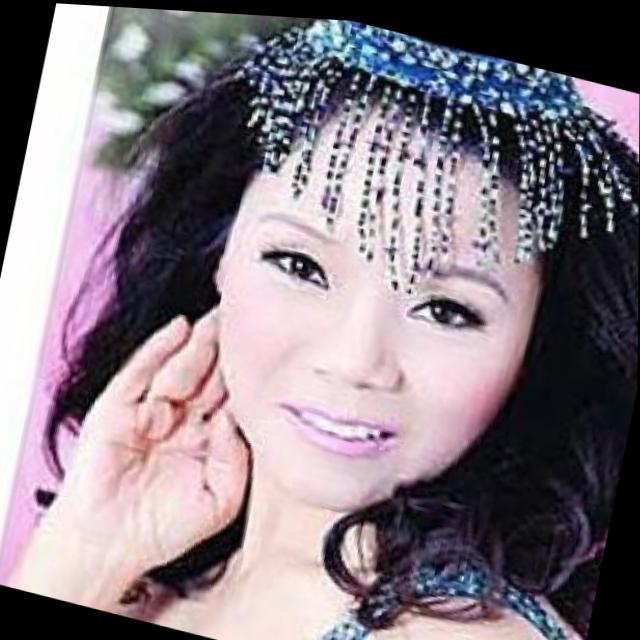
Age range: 21-44